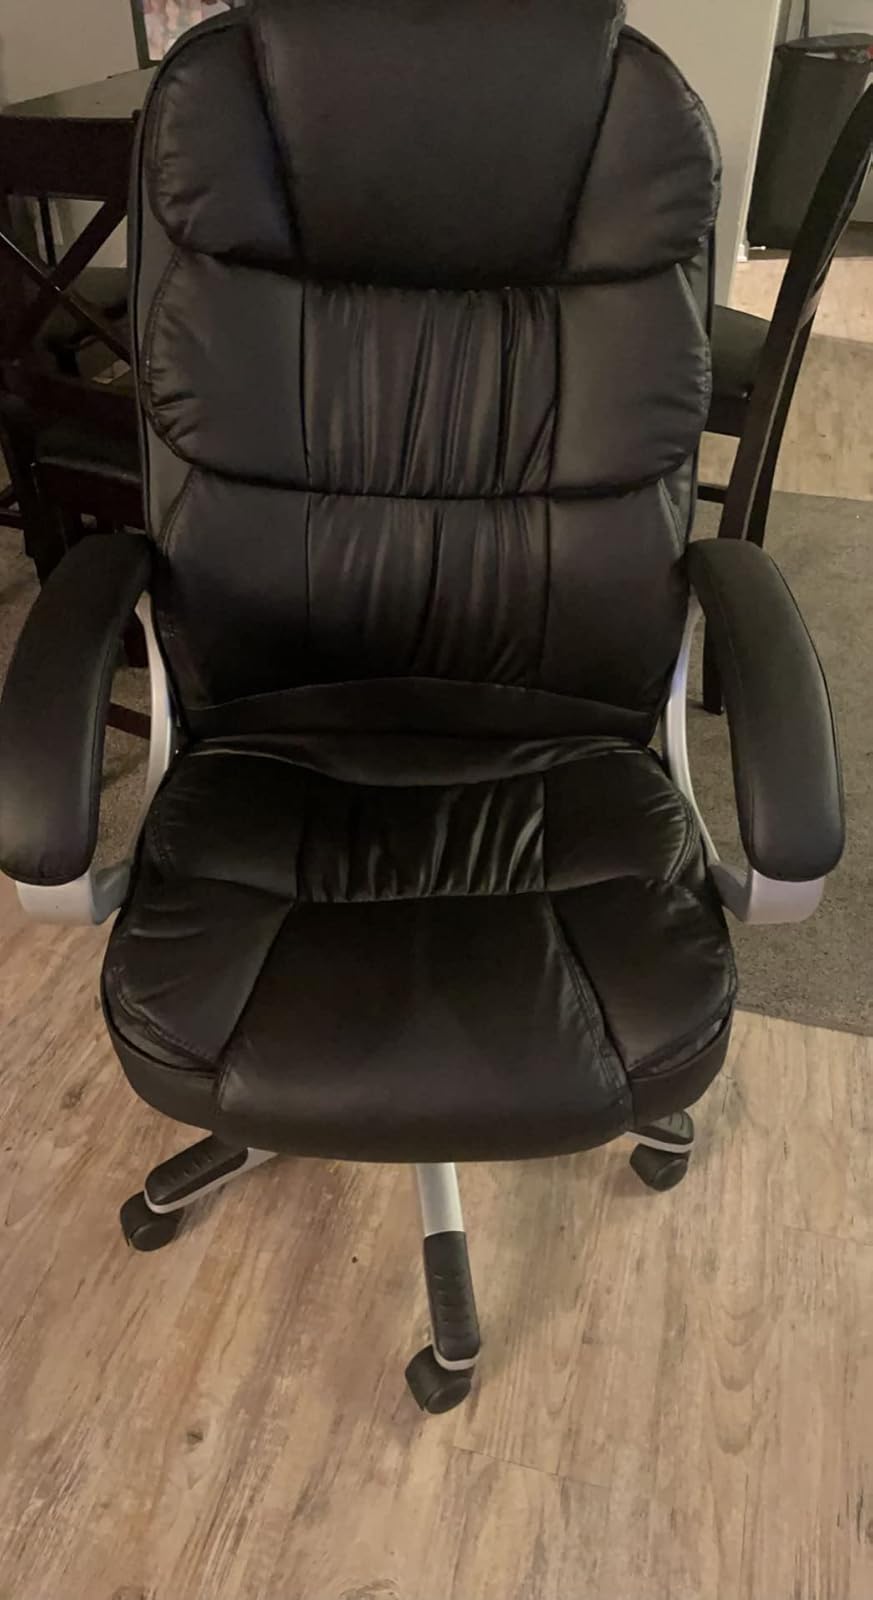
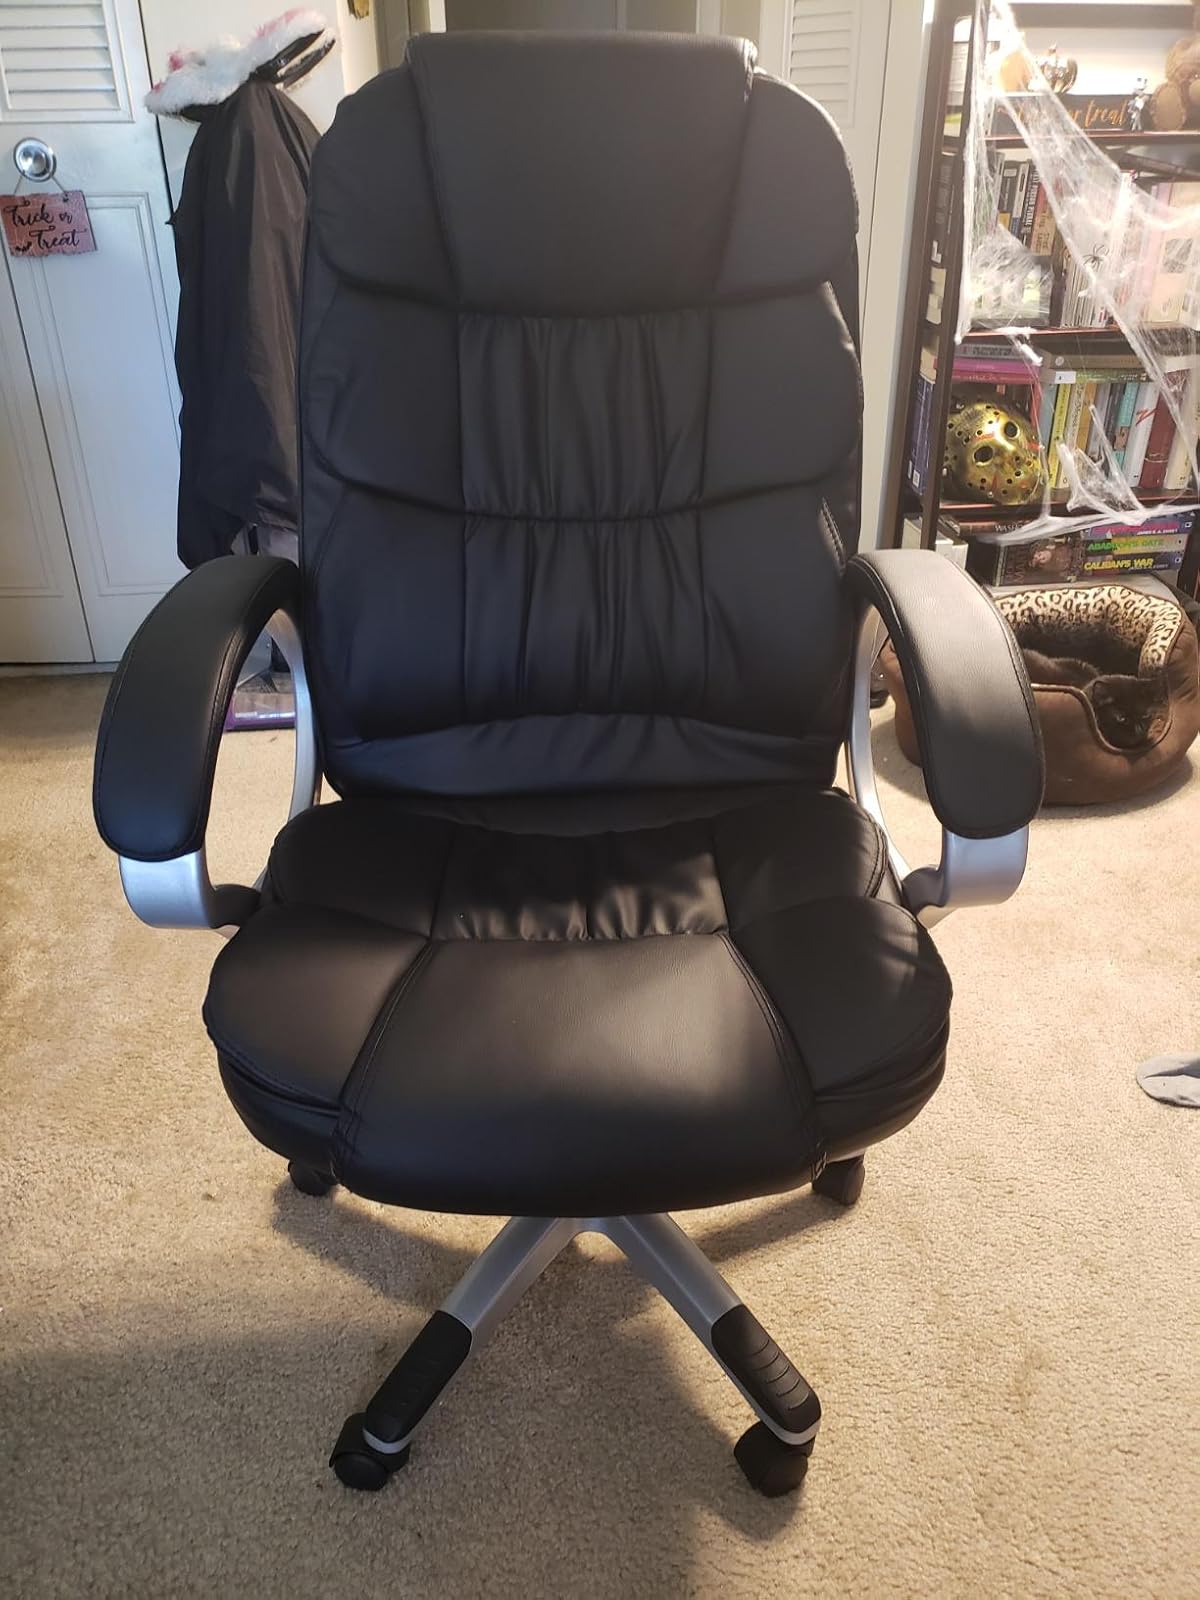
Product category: items_chair
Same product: yes